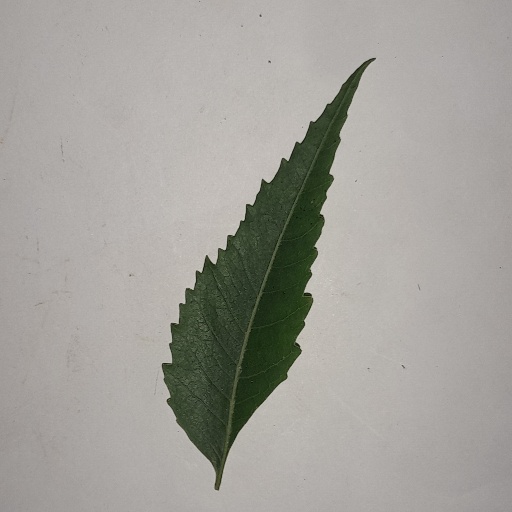
Species: Neem
Leaf condition: Healthy Leaf